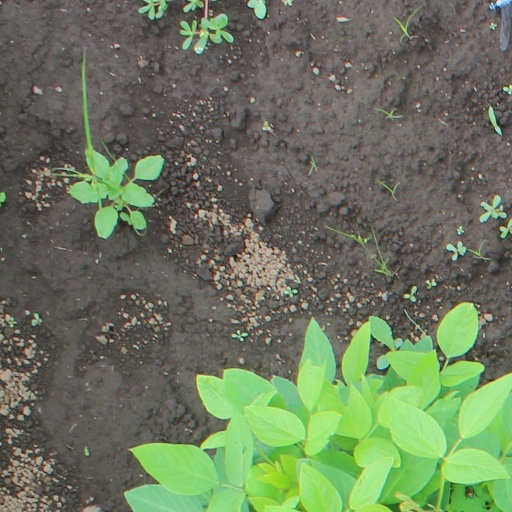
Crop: soybean